Chichilaki

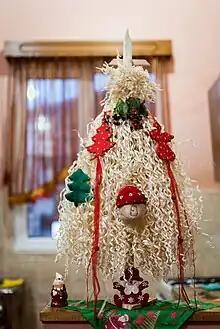
Chichilaki with ornaments

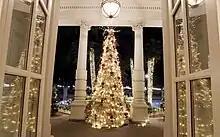
Presidential Chichilaki at the Orbeliani Palace

The chichilaki is a Georgian traditional Christmas tree made from dried hazelnut or walnut branches that are shaved to form a small “tree”. These pale-colored ornaments differ in height from 20 cm (8 in) to 3 meters (10 feet). Chichilakis are most common in the Guria and Samegrelo regions near the Black Sea, but they can also be found in some stores around the capital of Tbilisi.